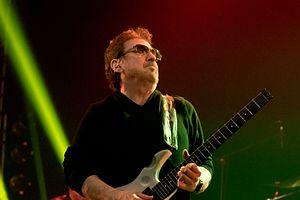
Donald Roeser, connu également sous le pseudonyme de Buck Dharma, est un guitariste, chanteur, auteur et compositeur américain, né le 12 novembre 1947 à Long Island. Il fait partie du groupe Blue Öyster Cult.